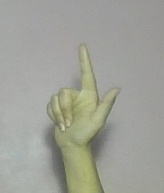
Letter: laam